Bikar Atoll

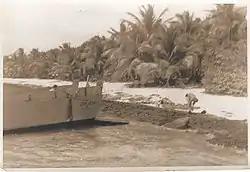
US Navy landing party on Bikar Island, 1953.

In 1954, the fallout plume from the Castle Bravo nuclear test passed over Bikar about 20 hours after the shot. Based on ash from plant samples taken on March 9, the atoll was contaminated by about 1,400,000 d/m/gm of radioactive material, compared with 35,000,000 d/m/gm from the most contaminated soil samples at Rongelap Atoll, and 950 d/m/gm at Majuro Atoll, several hundred miles south of the fallout pattern. This experience led to a pre-planned aerial survey of atolls adjacent to the subsequent March 27 Castle Romeo test, timed at one and four hours after the shot. The aircraft were equipped with gamma radiation detectors designed to measure ground contamination from altitudes of 200 to 500 feet. An overflight of Bikar Island measured 0.1 mrem/hr (1 μGy) an hour after the shot, rising to 15 mrem/hr (150 μGy) three hours later.